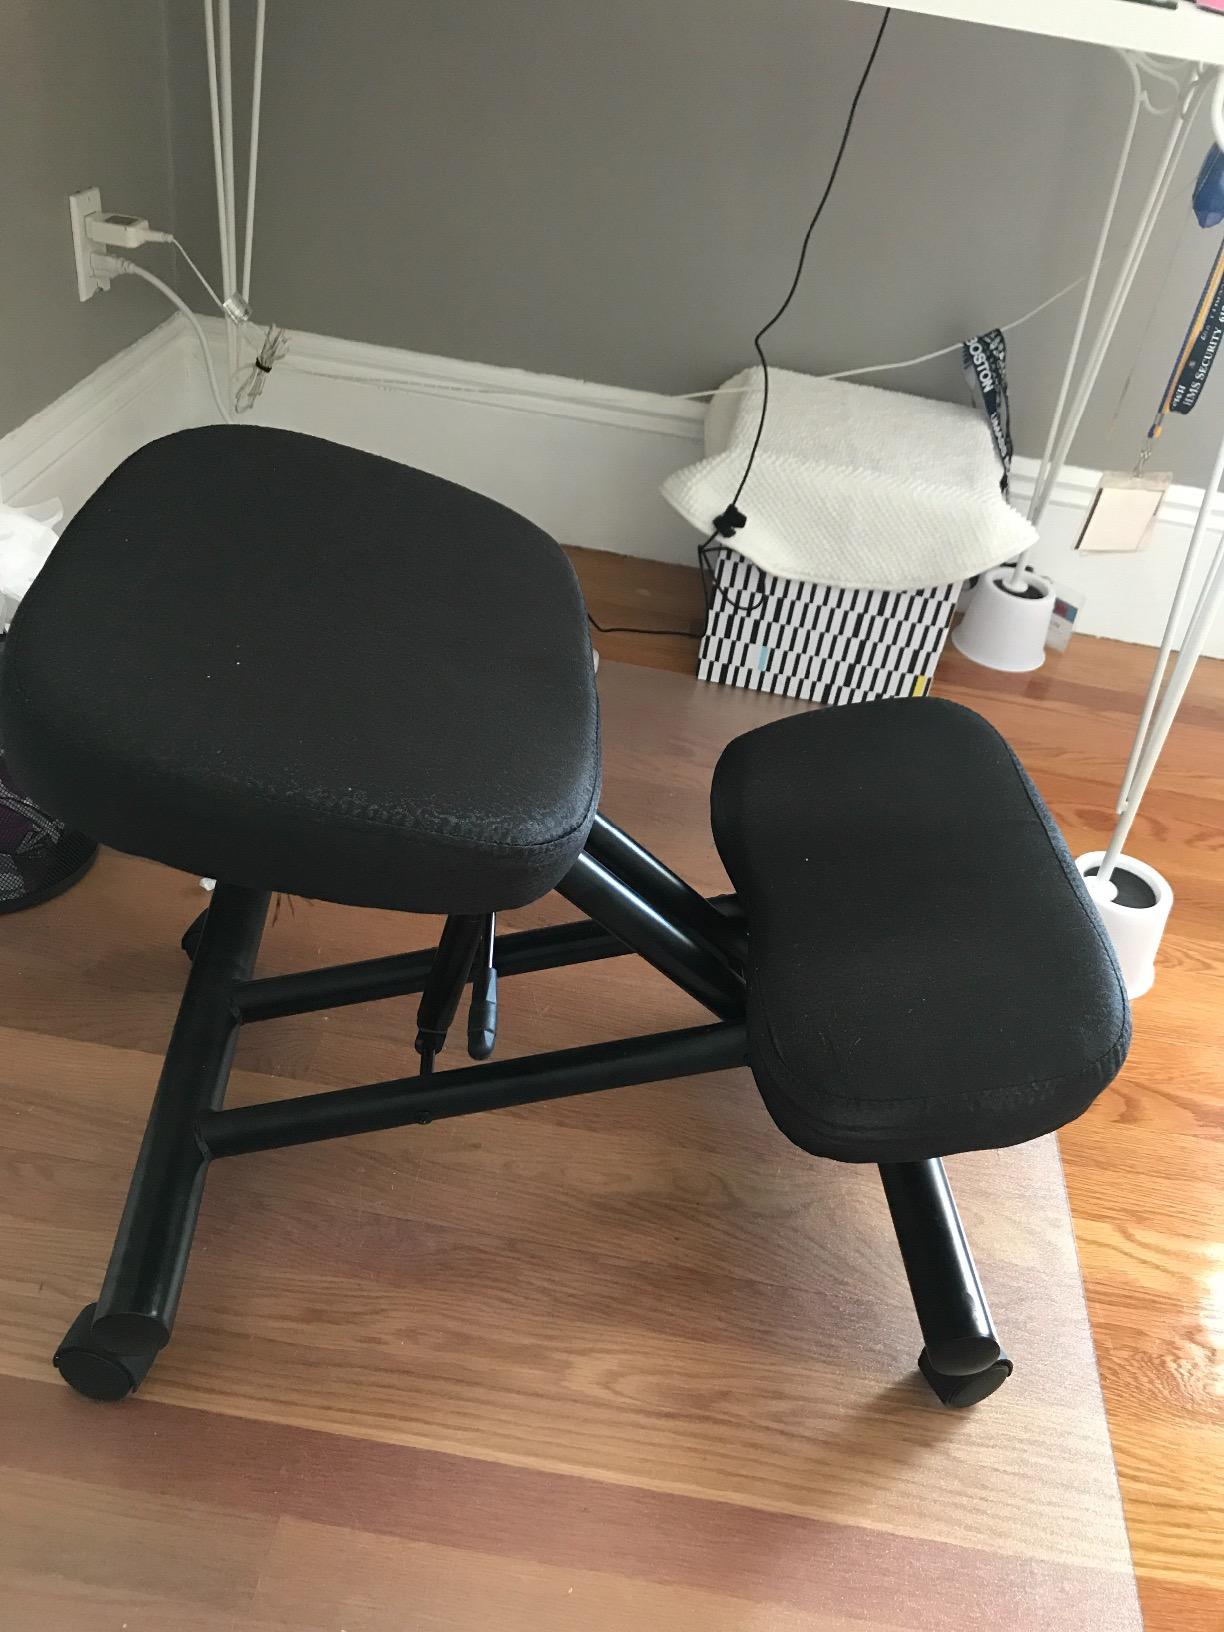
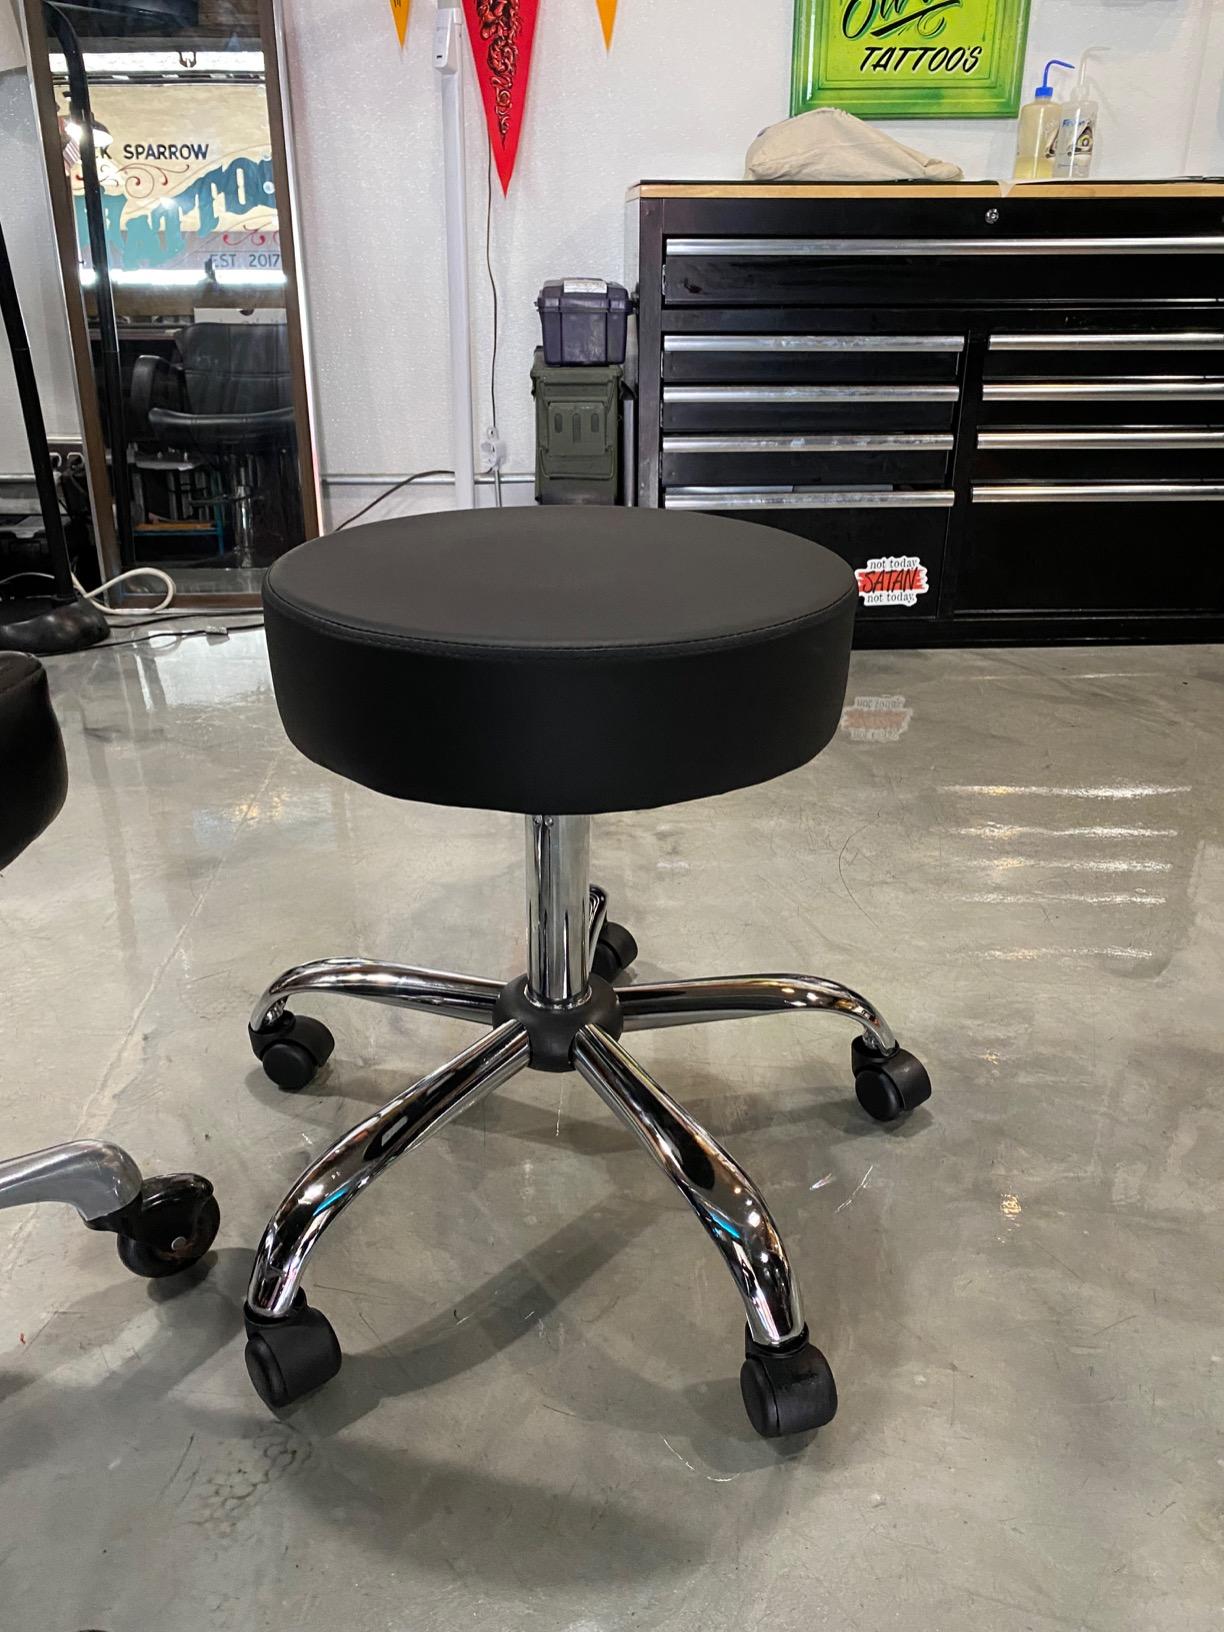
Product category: stool
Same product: no